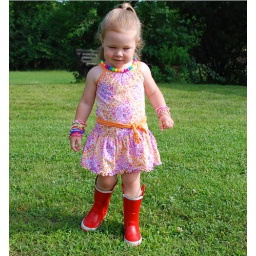
Daddy sends her in the house for shoes and she comes out in red rain boots.